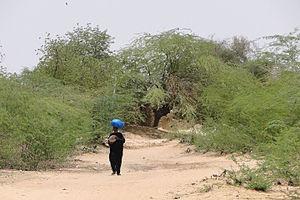
Dori est une ville du Nord-Est du Burkina Faso, chef-lieu du département portant le même nom, dans la province du Séno et dans la région du Sahel. Elle fait partie de la région du Liptako, dont elle est le centre commercial le plus important, et la capitale de l'ancien émirat du Liptako.
Le Sahel désigne une bande de l'Afrique marquant la transition, à la fois floristique et climatique, entre le domaine saharien au nord et les savanes du domaine soudanien, où les pluies sont substantielles, au sud. D'ouest en est, il s'étend de l'Atlantique à la mer Rouge. La définition de la zone couverte est très variable selon les auteurs. Ainsi, pour certains le Sahel comprend tous les territoires bordant le Sahara : il y a donc un Sahel septentrional et un Sahel méridional. C'est ce dernier qui est cependant désigné quand on ne lui ajoute pas de qualificatif.